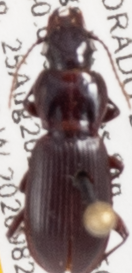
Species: Pterostichus restrictus
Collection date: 2020-08-25
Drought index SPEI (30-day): -1.93
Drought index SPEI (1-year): -1.348
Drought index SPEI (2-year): -0.608